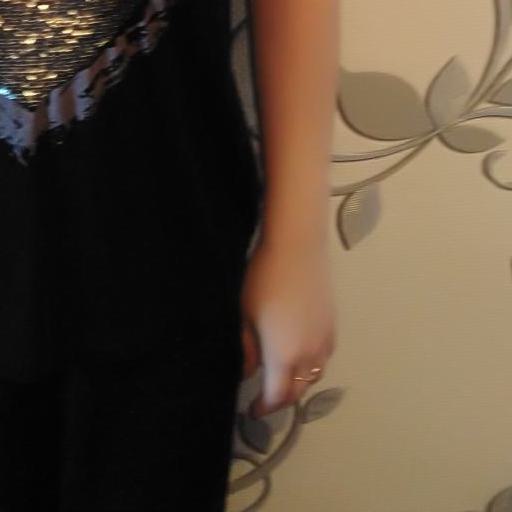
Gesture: no_gesture